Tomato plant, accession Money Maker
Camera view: vertical (180 deg); turntable rotation: 90 degrees
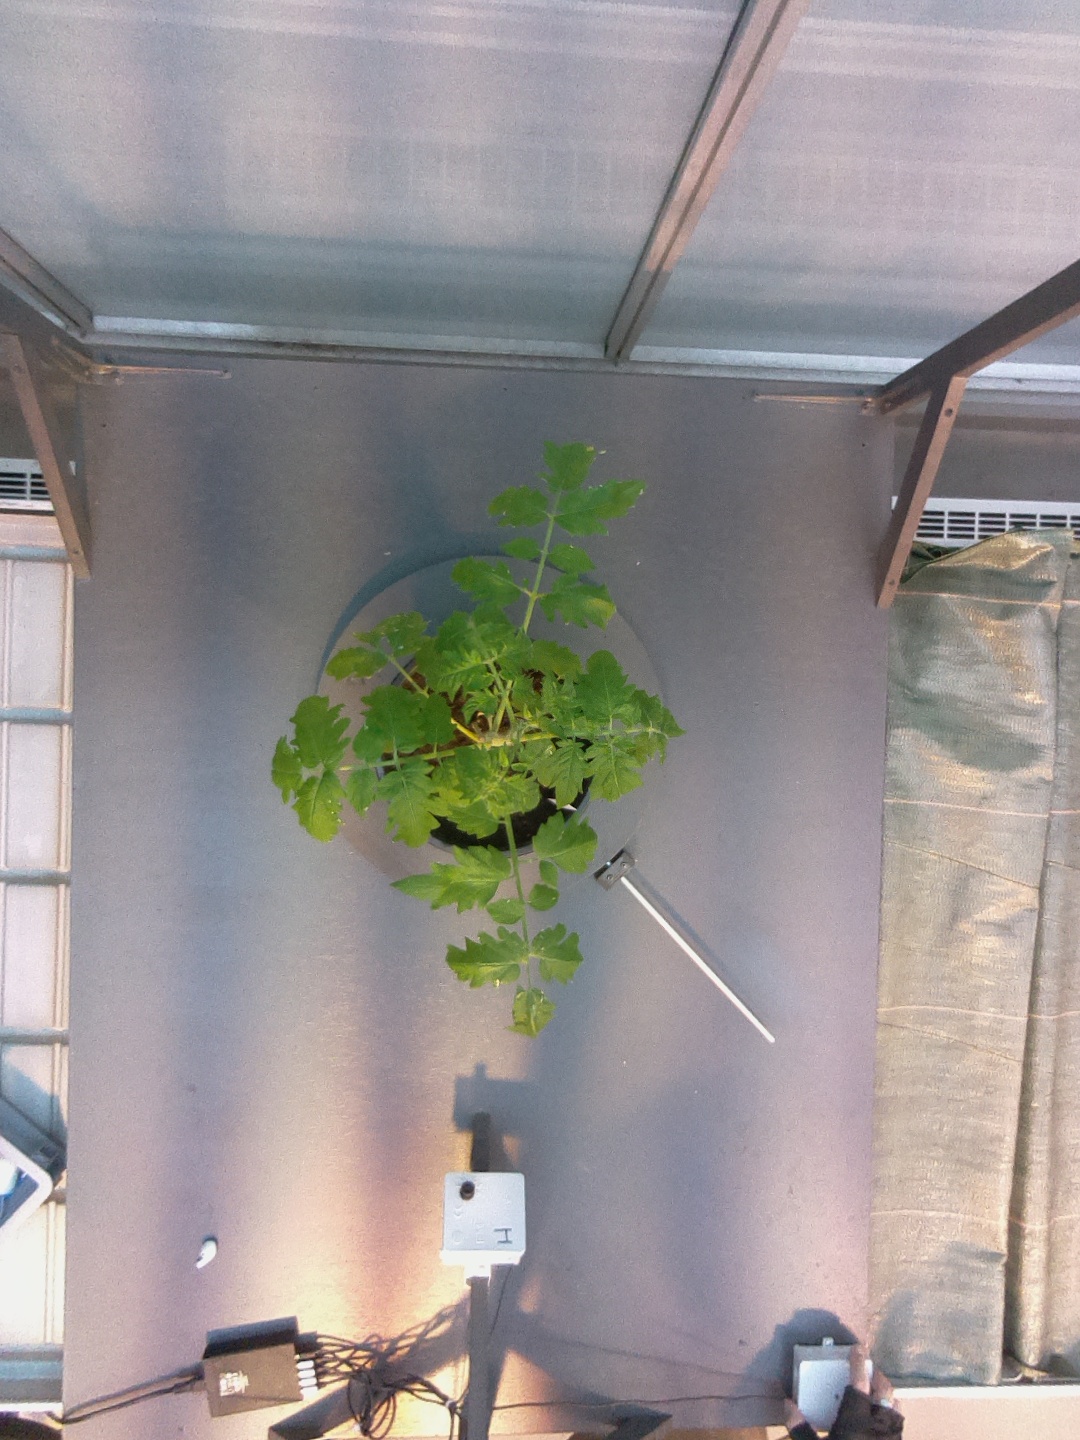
BBCH growth stage 14: 8 of true leaves visible